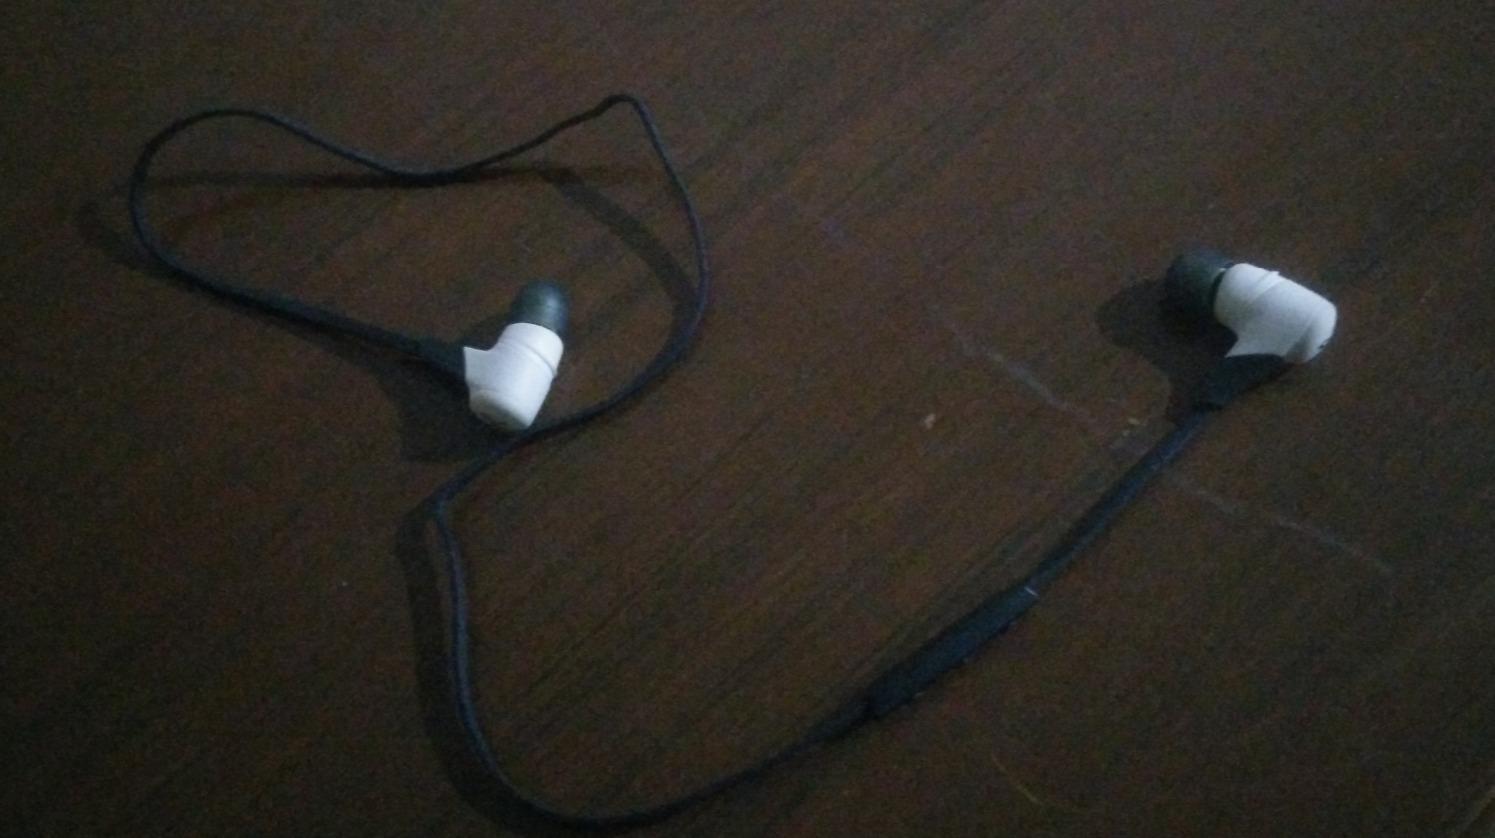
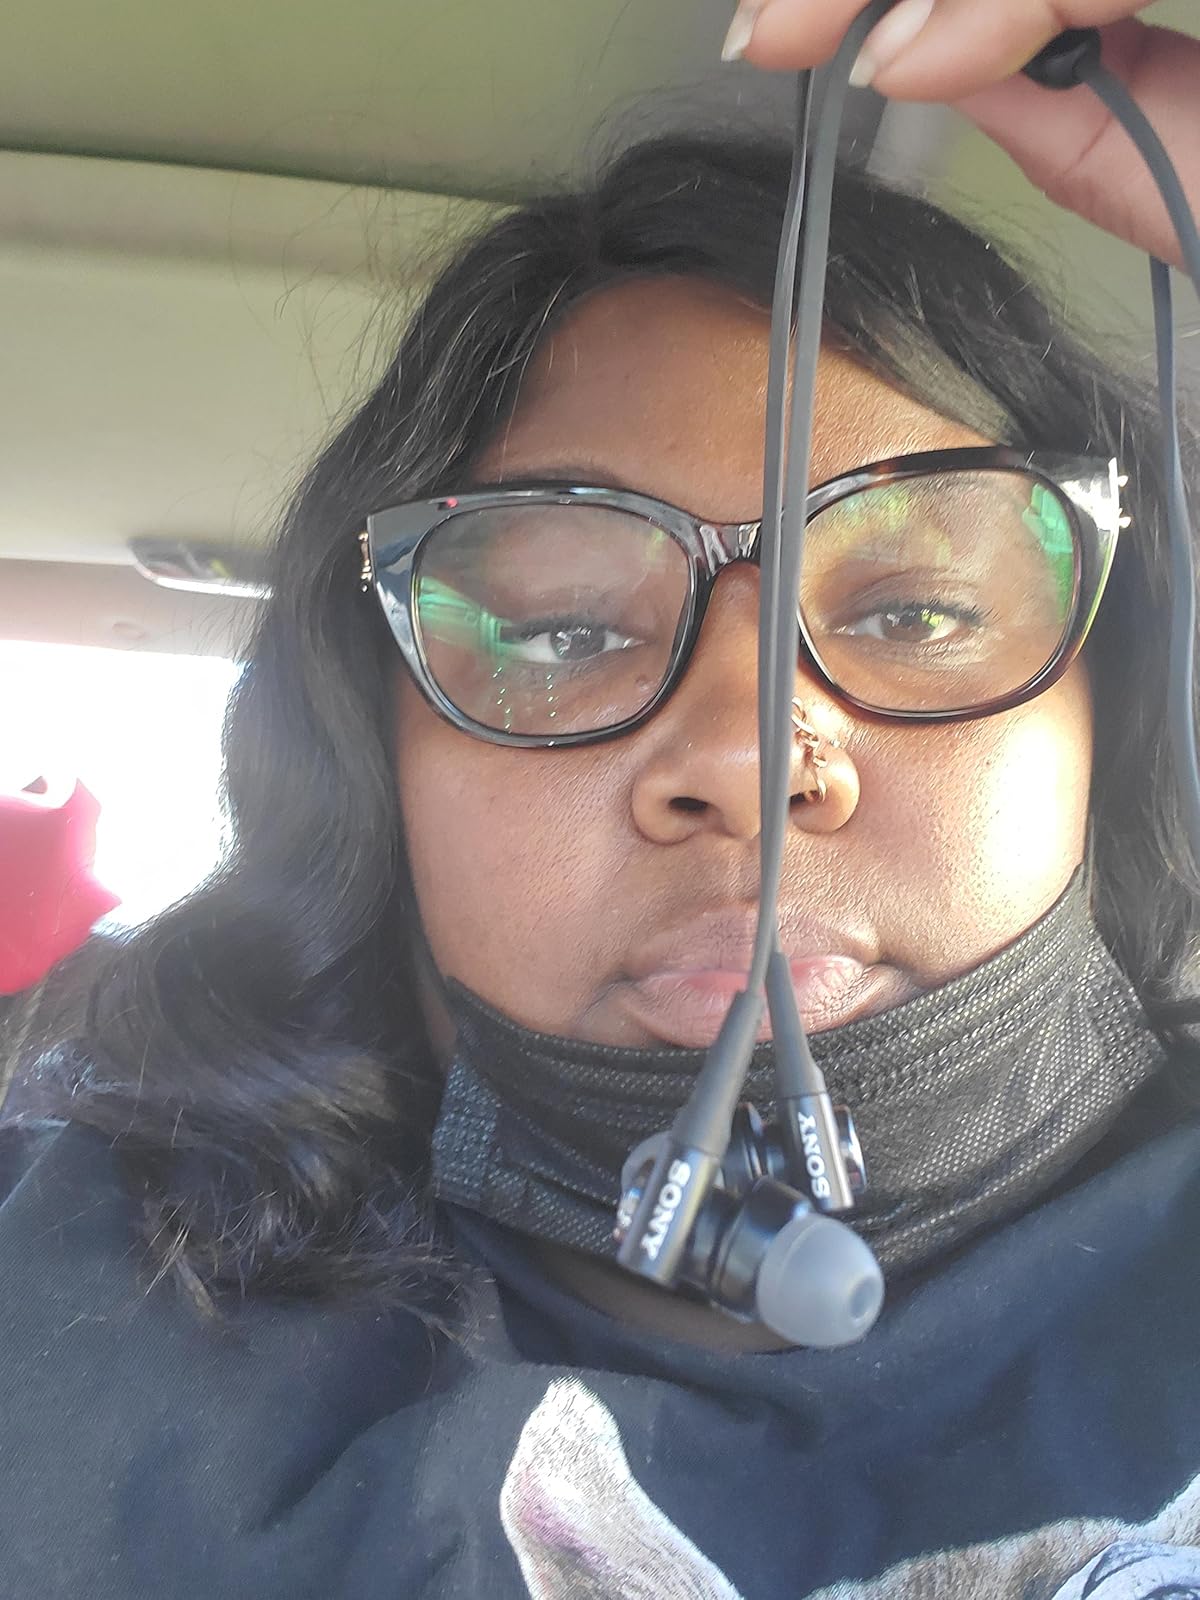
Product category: headphones
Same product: no